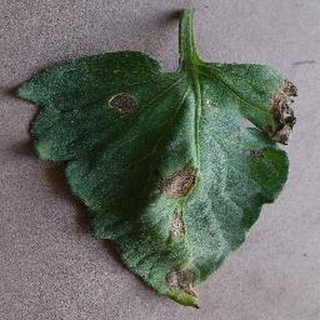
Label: tomato_early_blight